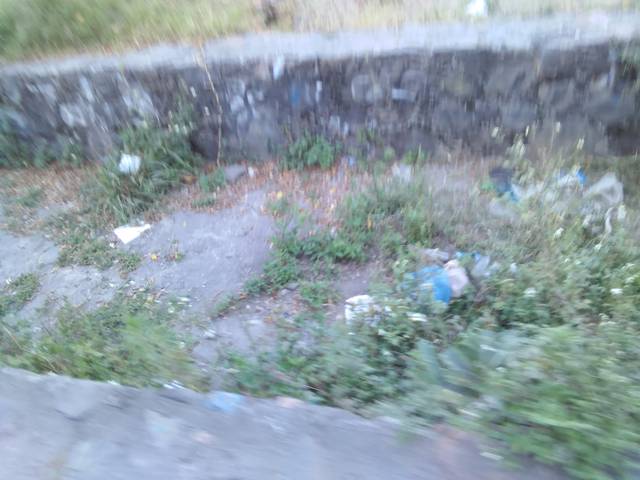
Region: Mexico
Coordinates: 21.505, -104.883